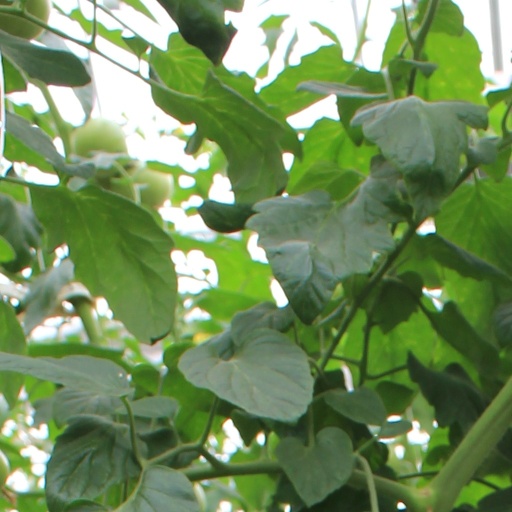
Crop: tomato